Coral bleaching

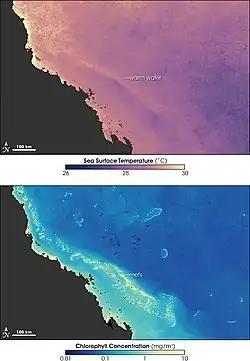
Two images of the Great Barrier Reef showing that the warmest water (top picture) coincides with the coral reefs (lower picture), setting up conditions that can cause coral bleaching.

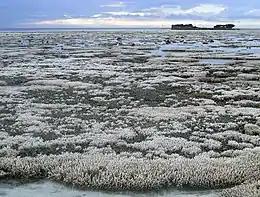
A major coral bleaching event took place on this part of the Great Barrier Reef in Australia.

Coral bleaching events and the subsequent loss of coral coverage often result in the decline of fish diversity. The loss of diversity and abundance in herbivorous fish particularly affect coral reef ecosystems. As mass bleaching events occur more frequently, fish populations will continue to homogenize. Smaller and more specialized fish species that fill particular ecological niches that are crucial for coral health are replaced by more generalized species. The loss of specialization likely contributes to the loss of resilience in coral reef ecosystems after bleaching events.